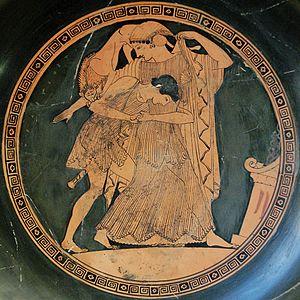
Enlèvement de Thétis par Pelée. Intérieur d'un kylix attique à figures rouges, v. 490 av. J.-C. Provenance
Dans la mythologie grecque, Thétis est une Néréide, fille de Nérée et de Doris. Elle ne doit pas être confondue avec sa grand-mère Téthys, une divinité marine primordiale. Elle est la mère du héros Achille.
Pélée est, dans la mythologie grecque, le fils d'Éaque, roi d'Égine, et de la nymphe Endéis. Il est roi de Phthie, en Thessalie, et le père d'Achille.
Vers 500 av. J.-C. :
Douris est un peintre sur vases grec à figures rouges, actif de 500 à 460 av. J.-C.